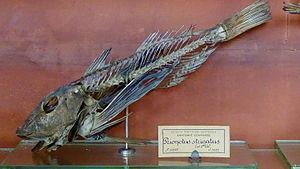
Prionotus evolans - Prionotus strigatus - squelette mnhn Paris
Prionotus est un genre de poissons téléostéens.